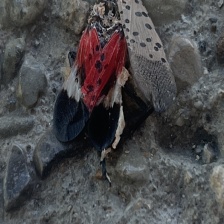
Label: has_lanternfly